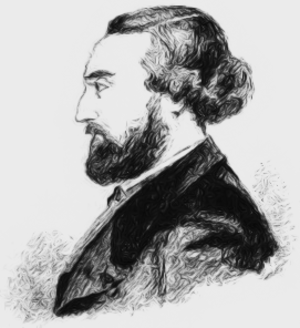
Prevost, Hippolyte Gravure d'Hippolyte Prévost. Etant donné qu'il est décédé en 1873, et que c'est une image scannée
Hippolyte Prévost est l'auteur d'une méthode de sténographie.